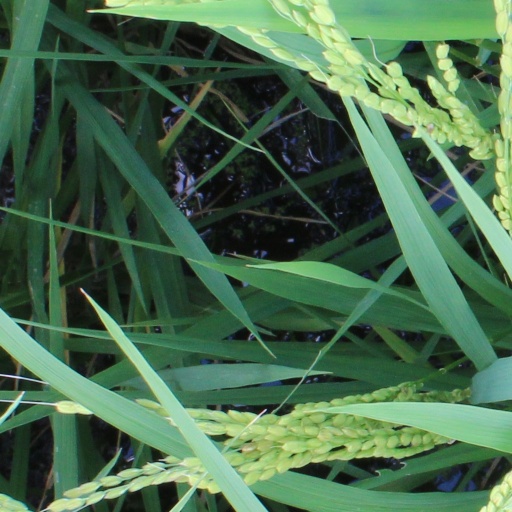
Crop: rice